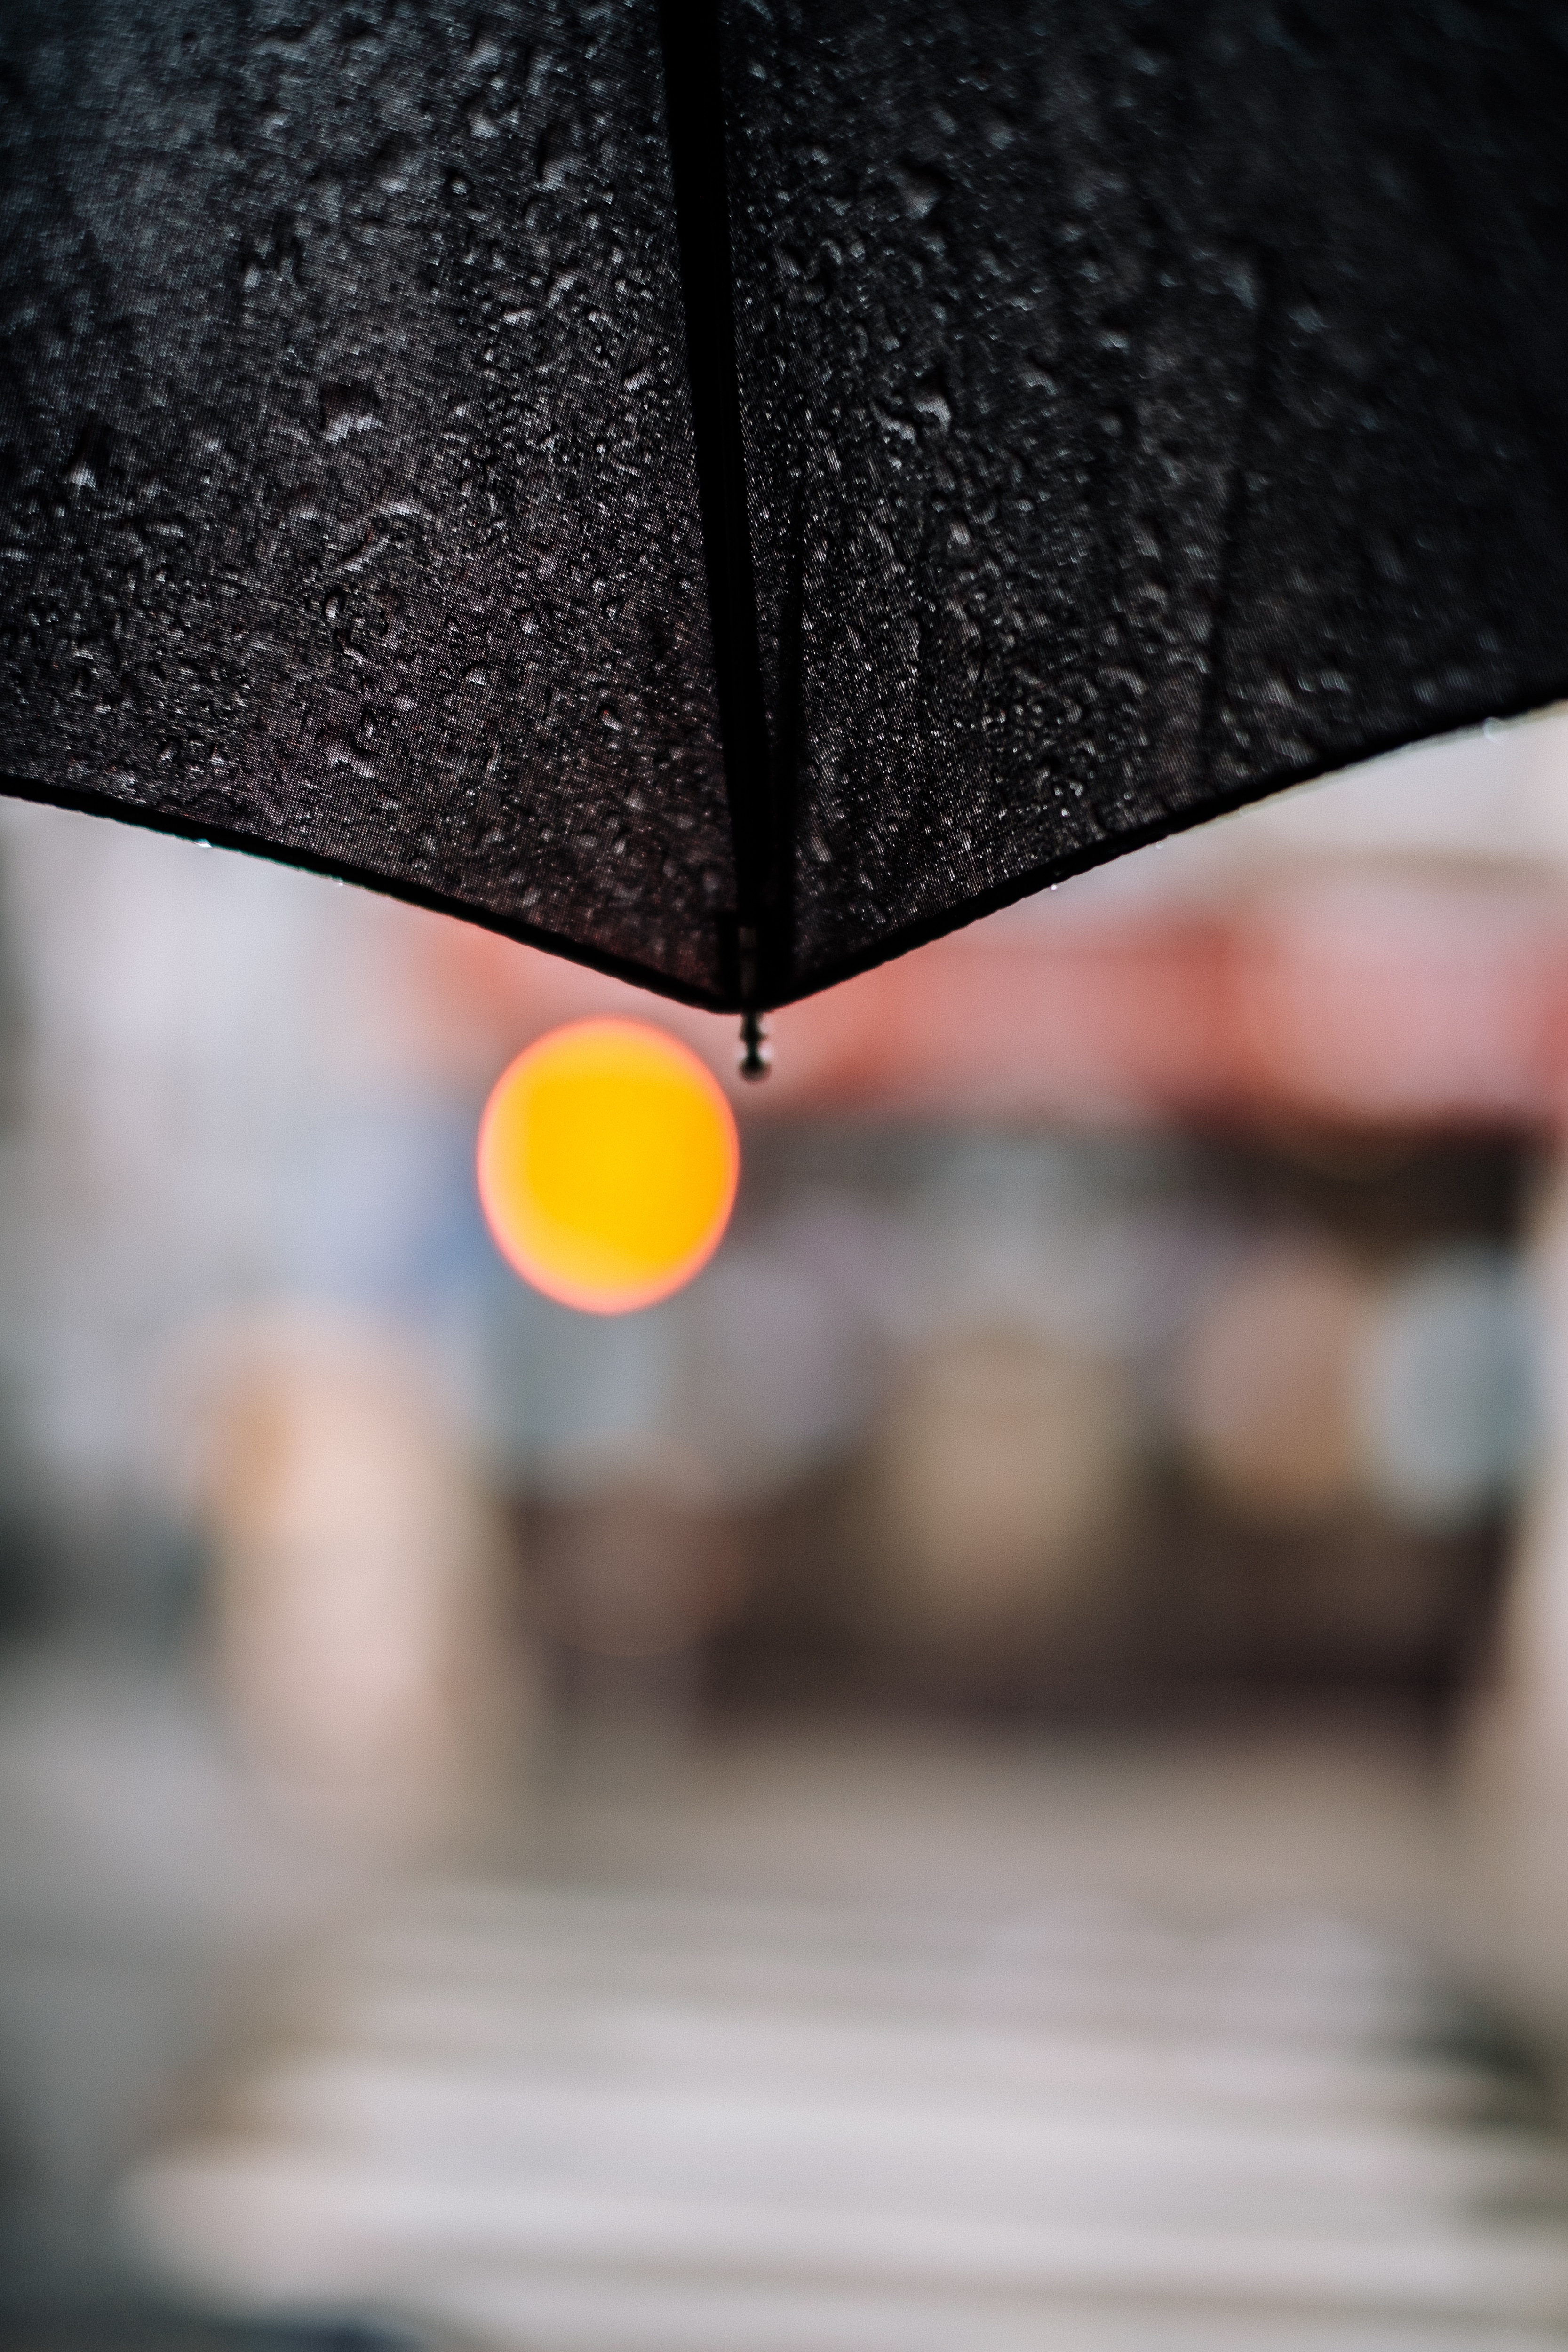
hand, light, number, red, color, blue, black, yellow, circle, close up, design, shape, macro photography